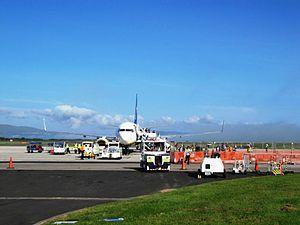
L'aéroport de Derry, officiellement City of Derry Airport est un aéroport situé à Londonderry en Irlande du Nord, au Royaume-Uni.